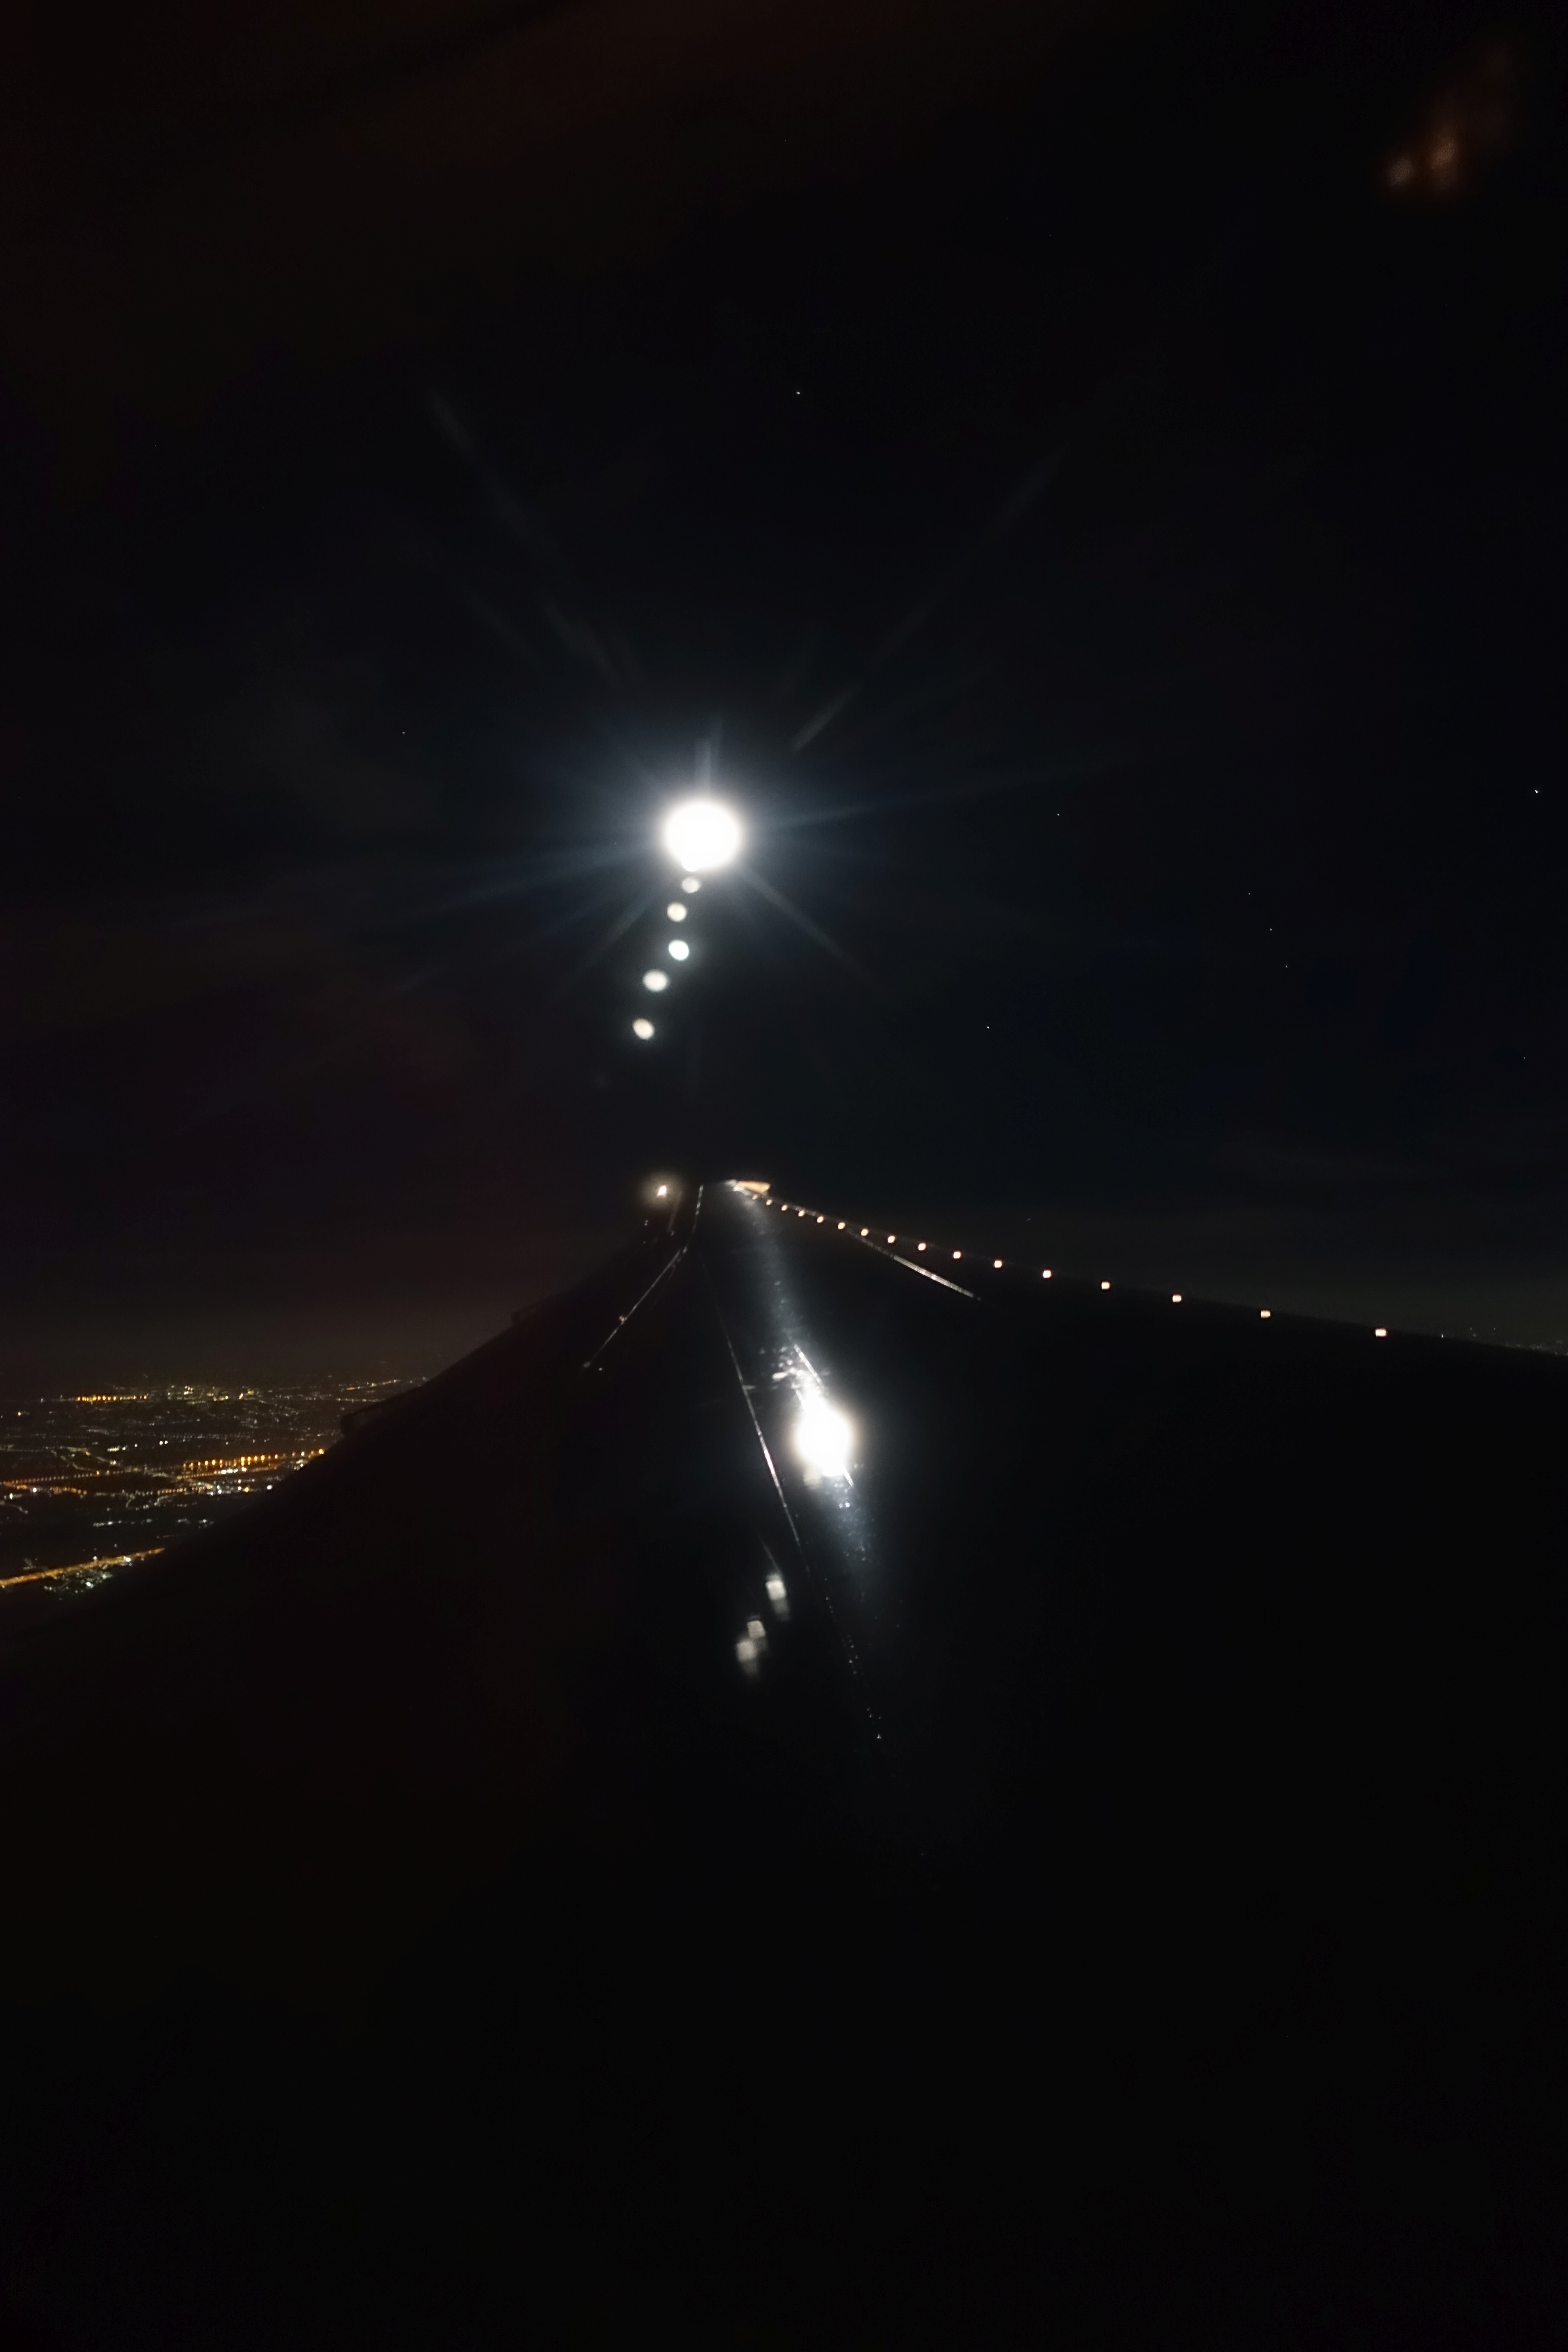
light, night, star, darkness, moon, moonlight, outer space, astronomy, astronomical object, atmosphere of earth